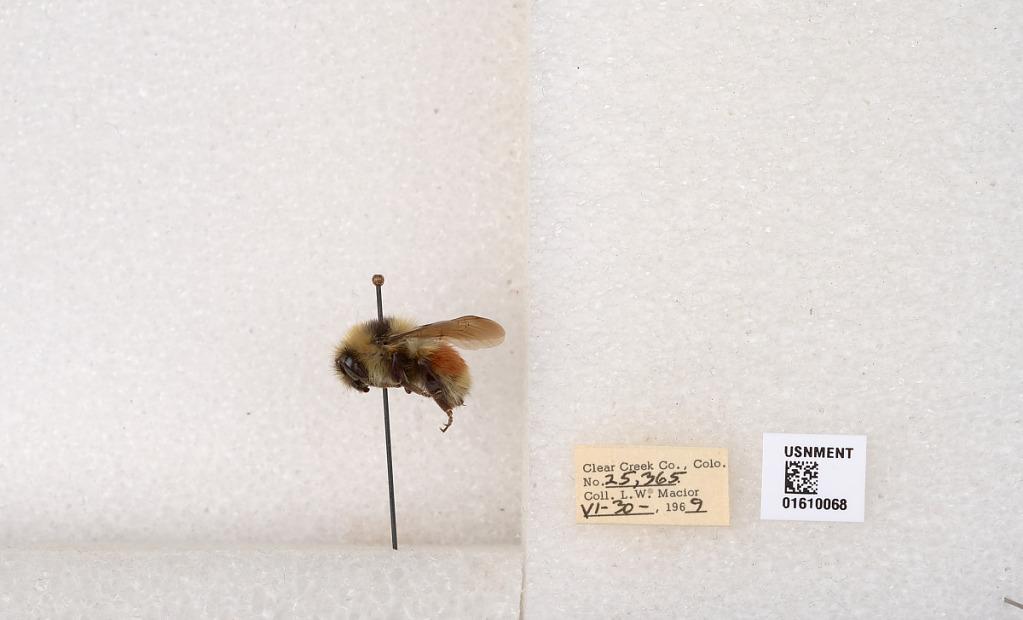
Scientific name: Bombus (Pyrobombus) sylvicola Kirby
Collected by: L. Macior
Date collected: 1969-6-30
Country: United States
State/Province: Colorado
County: Clear Creek
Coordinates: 39.6891, -105.644